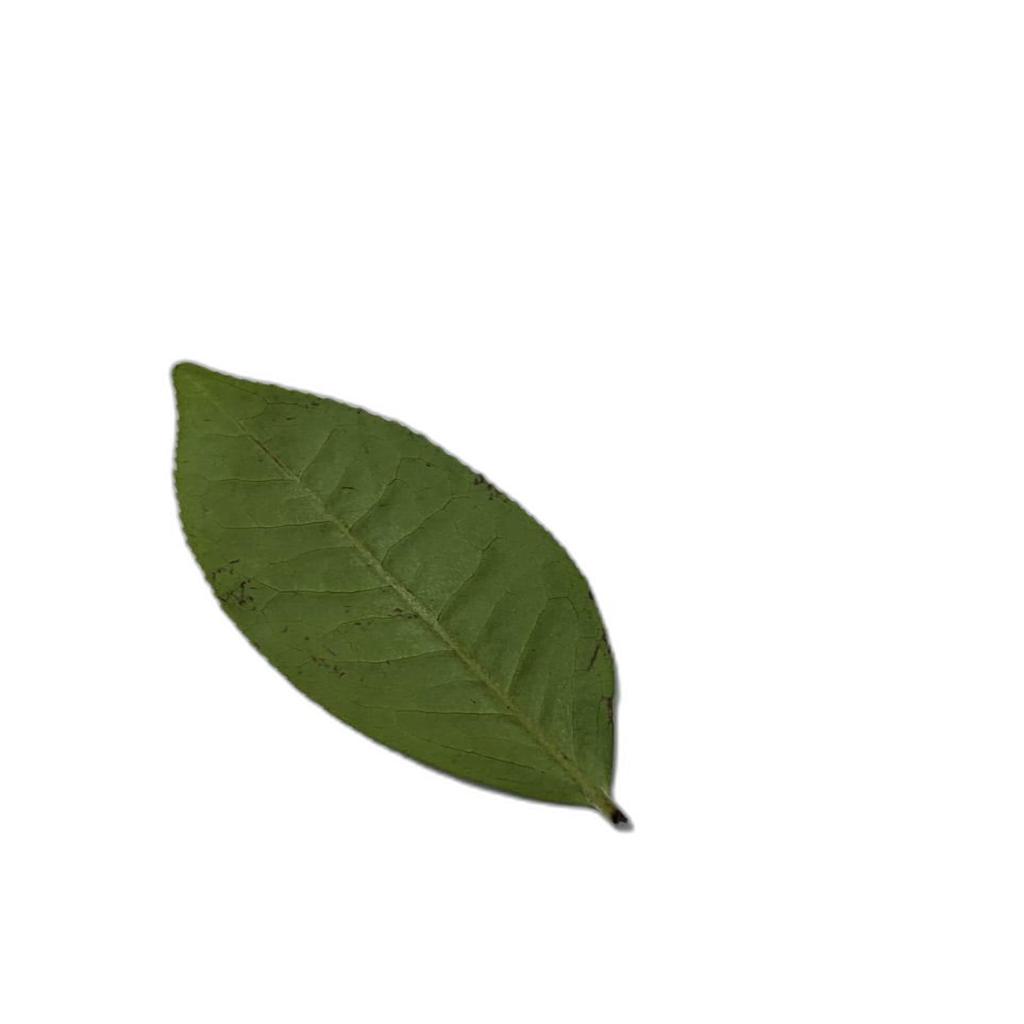
Label: Healthy